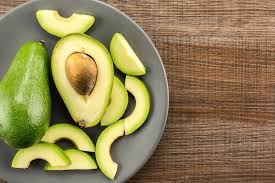
Label: Avocado